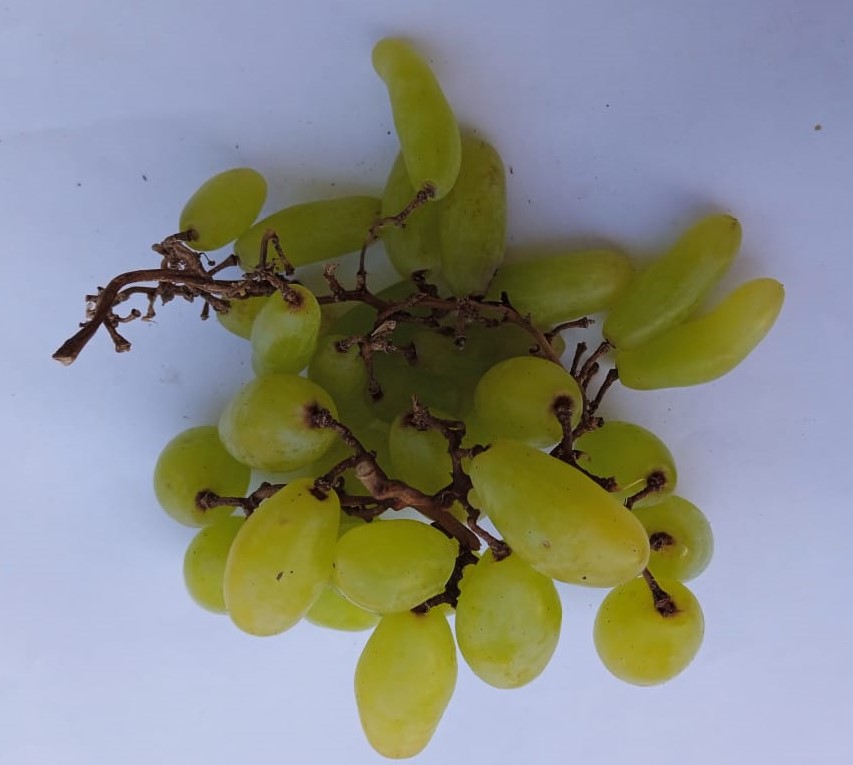
Fruit: grape
Condition: fresh